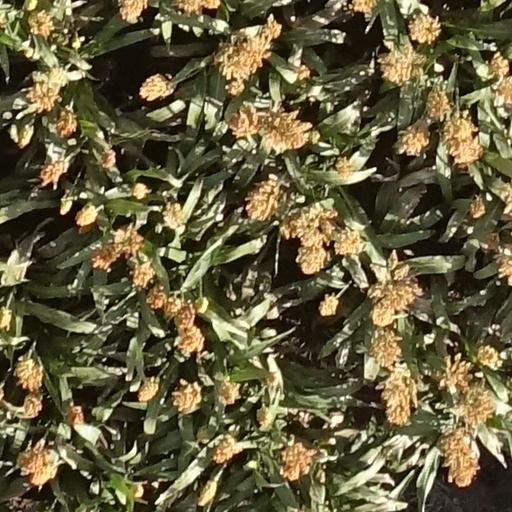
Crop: sorghum